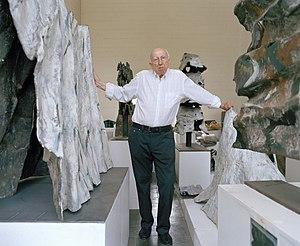
Emil Cimiotti, né le 19 août 1927 à Göttingen et mort le 13 octobre 2019, est un sculpteur allemand principalement connu pour ses sculptures en bronze à la cire perdue.